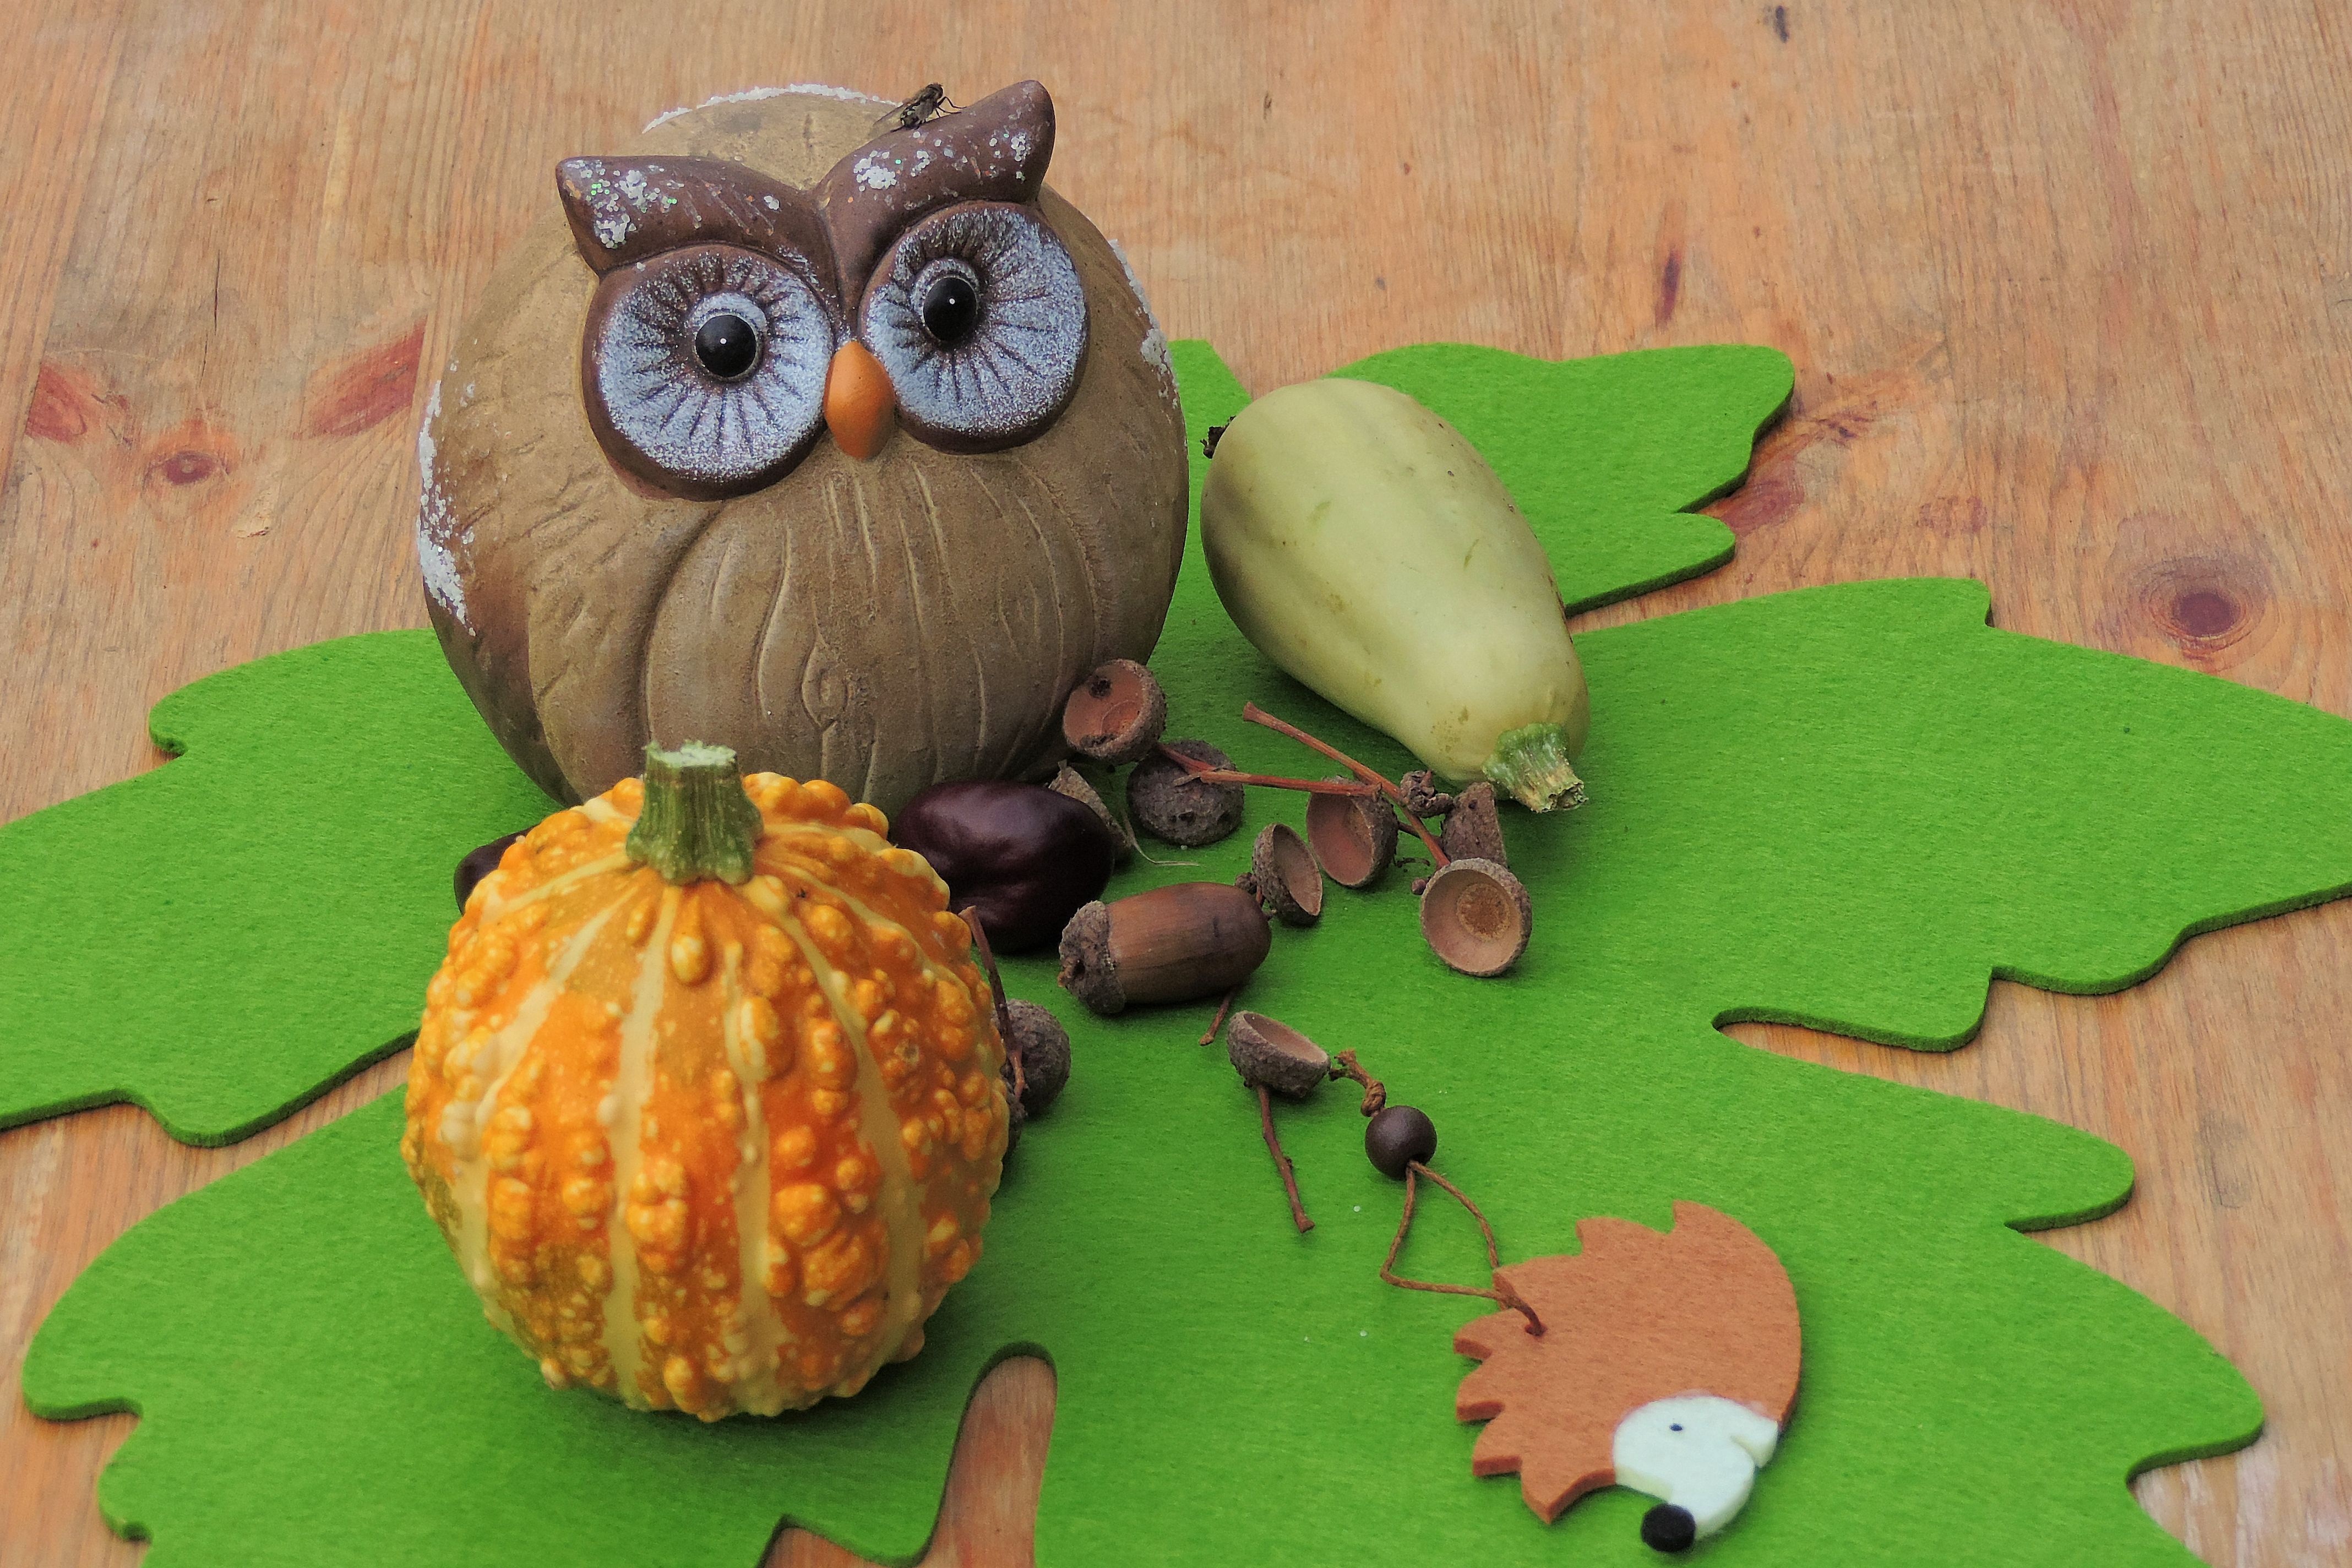
bird, leaf, decoration, produce, pumpkin, owl, thanksgiving, table decorations